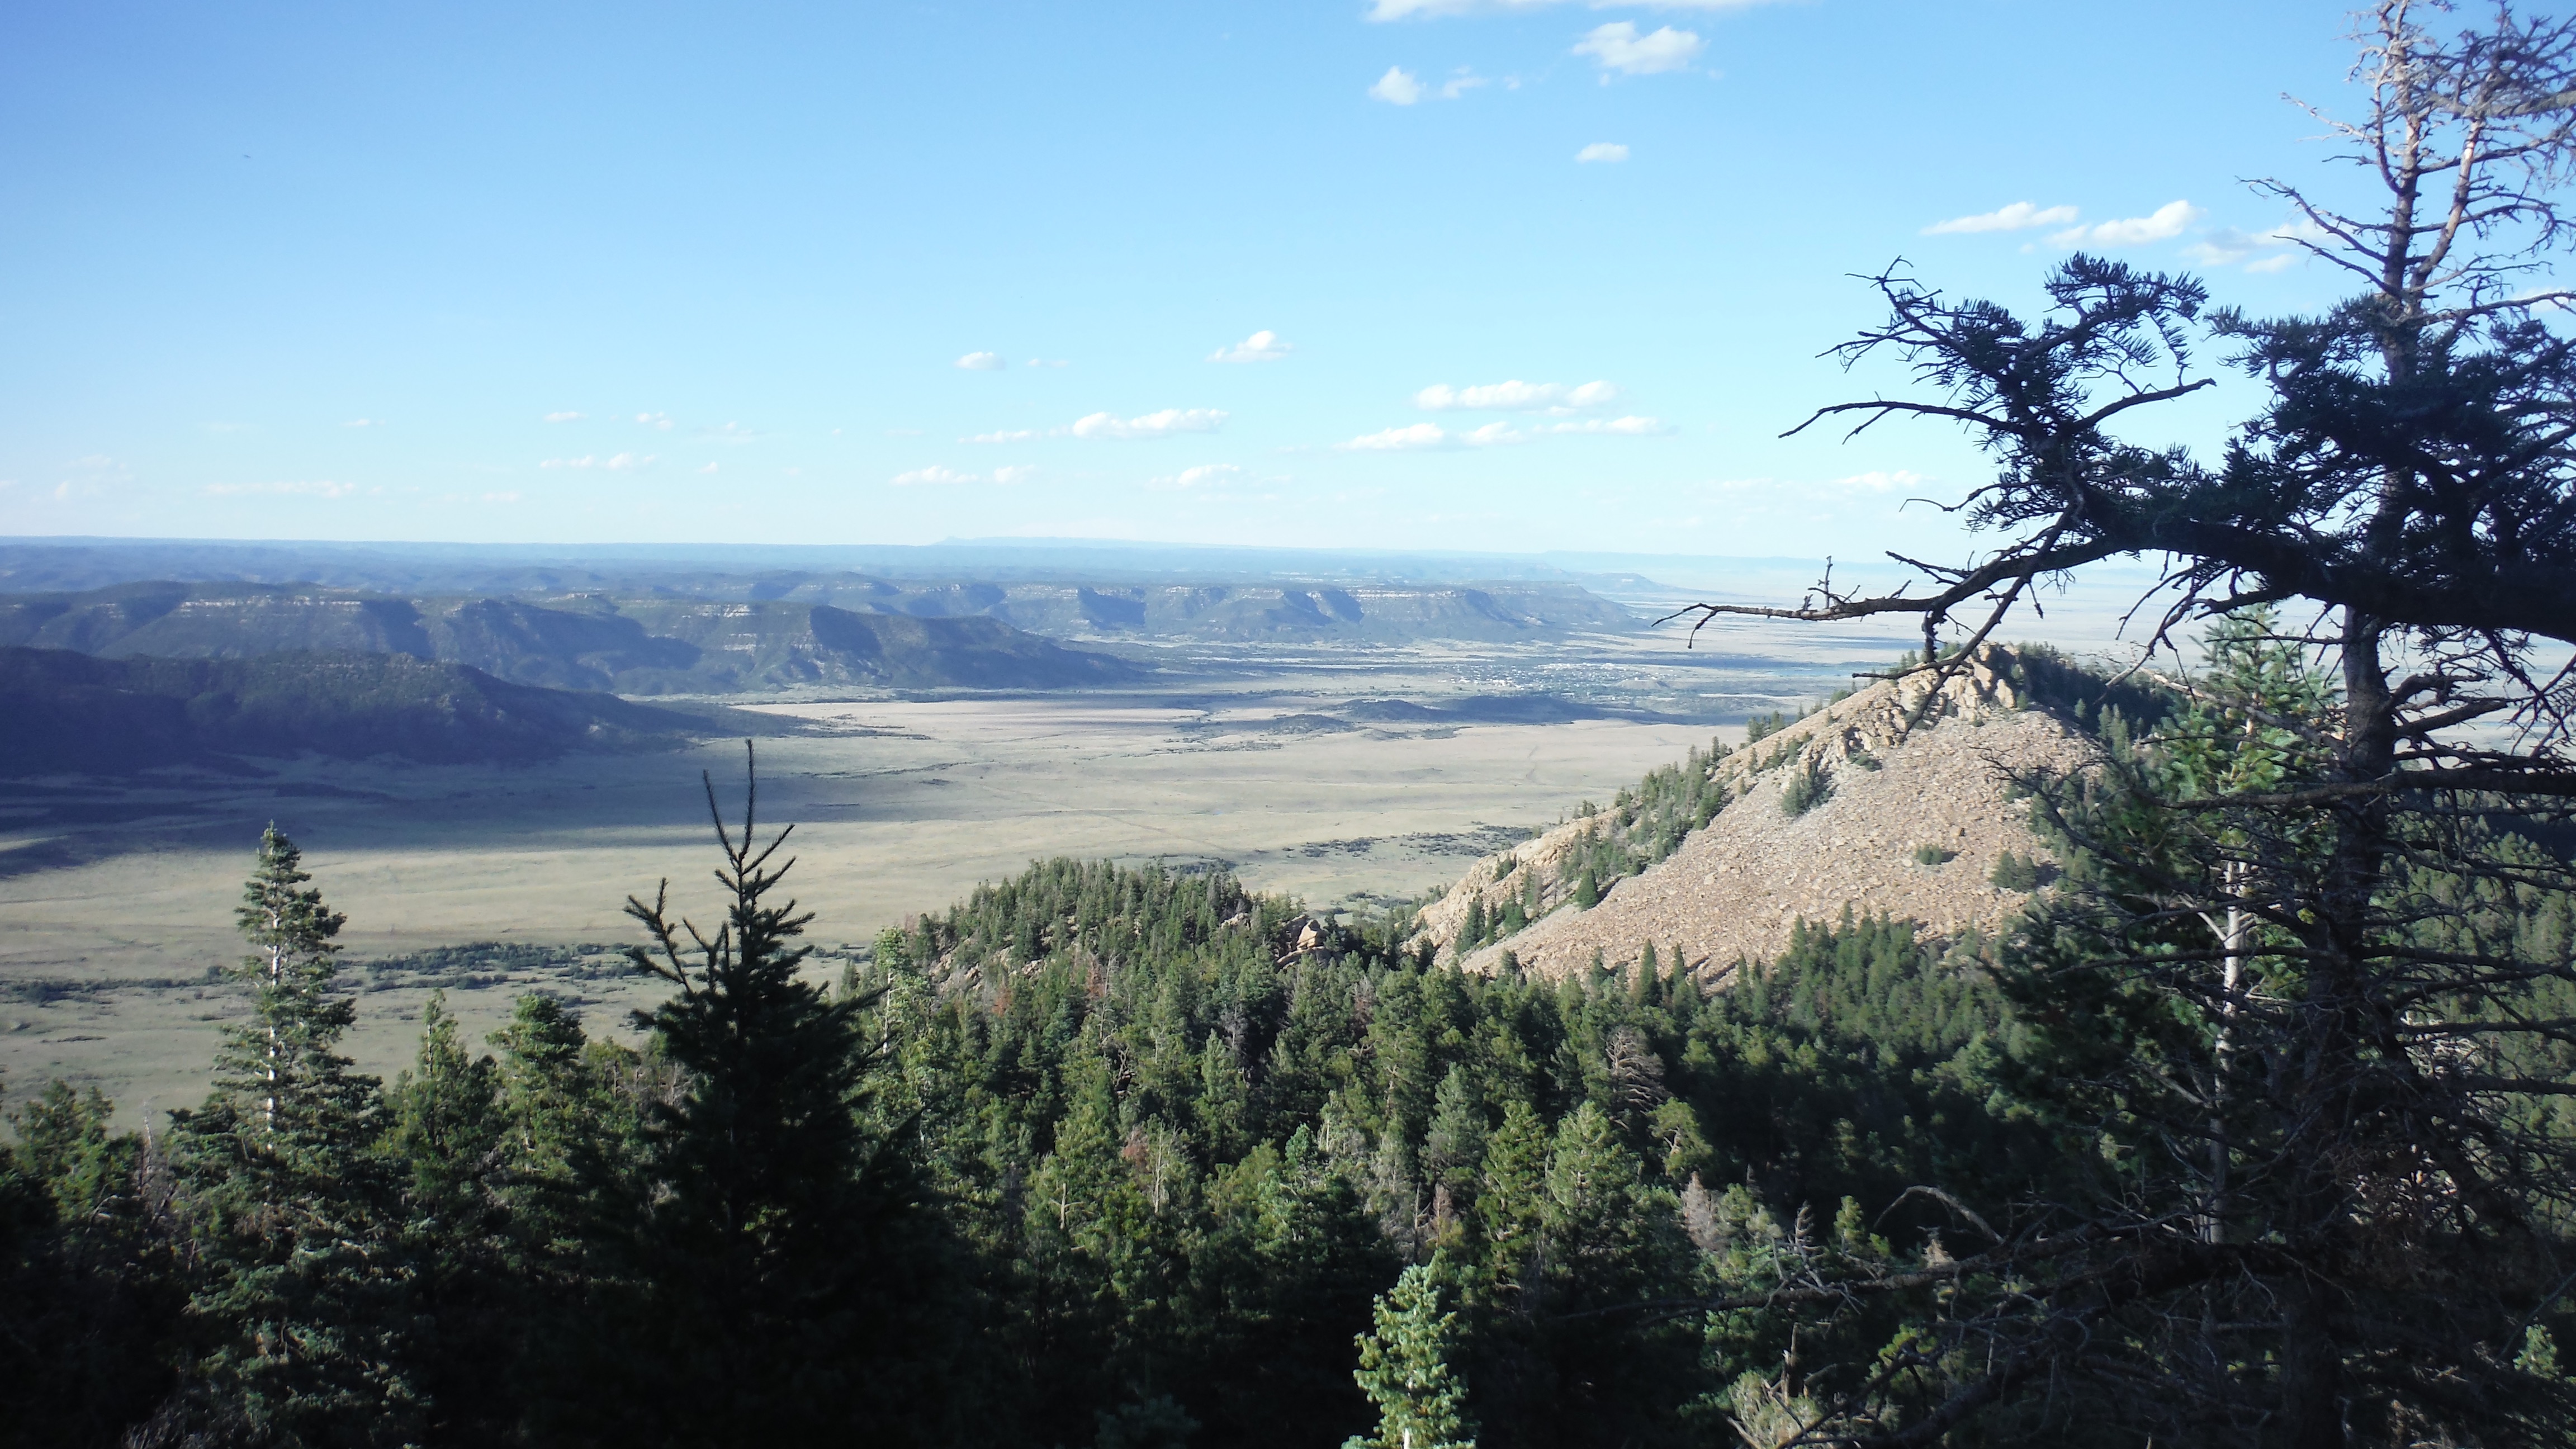
tree, wilderness, mountain, trail, hill, lake, valley, mountain range, ridge, plateau, ecosystem, mountainous landforms